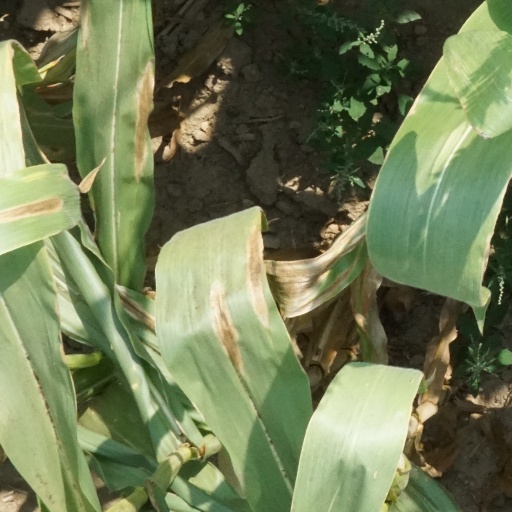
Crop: maize; corn